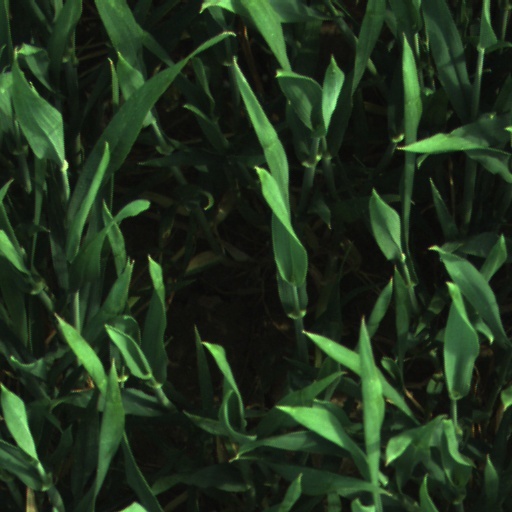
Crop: wheat